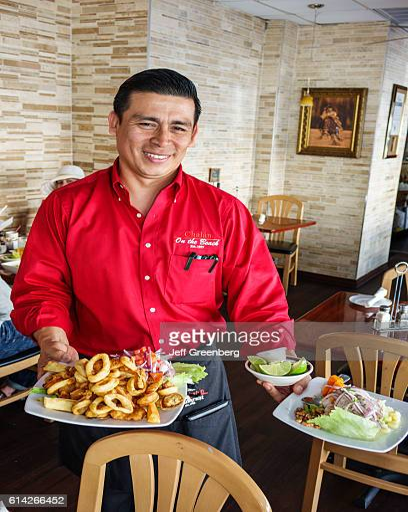
waiter serving plates of food in a restaurant